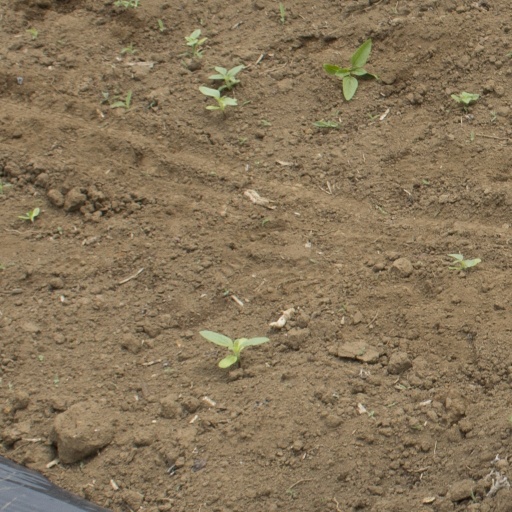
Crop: Jerusalem artichoke